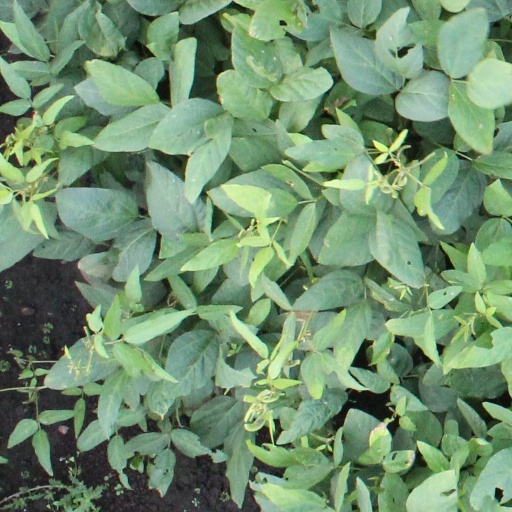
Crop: soybean